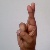
The image shows a hand gesture representing the letter 'R' in Indian Sign Language.